The Last Outpost (1951 film)

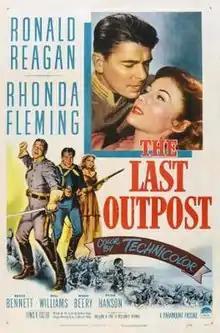
Theatrical release poster

The Last Outpost is a 1951 American Technicolor Western film directed by Lewis R. Foster and starring Ronald Reagan and Rhonda Fleming. The film is set during the American Civil War, with brothers on opposite sides.